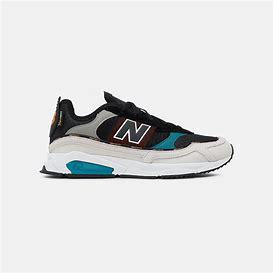
Brand: New
Model: Balance New Balance X Racer